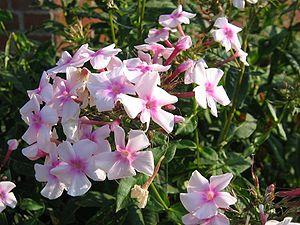
Le Phlox paniculé, aussi appelé phlox des jardins ou phlox vivace, est une plante à fleurs appartenant à la famille des Polemoniaceae et originaire de l'est des États-Unis.